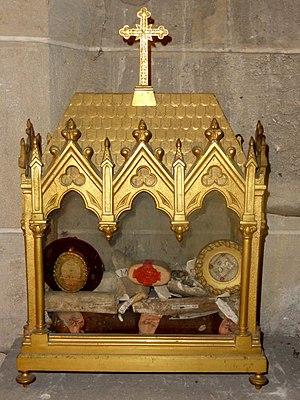
Châsse de saint Vital, saint Clair et saint Évagre.
L'église Saint-Pierre-et-Saint-Paul est une église catholique paroissiale située à Précy-sur-Oise, dans l'Oise, en France. Ce n'est certainement pas la première église de Précy. Sa partie la plus ancienne, le chœur, remonte à la fin du XIIᵉ siècle, et est de style gothique primitif. Le chevet plat se remarque par une composition particulièrement bien équilibrée, et à l'intérieur, le chœur est traité avec un raffinement exceptionnel. Les élévations latérales et la sculpture des chapiteaux sont influencés par la première cathédrale Notre-Dame de Paris. La nef, qui est aussi large et aussi élevé que le chœur, a été reconstruite sous le seigneur Louis de Saint-Gelais à partir de 1570. Le style est gothique flamboyant, alors que la Renaissance arrive déjà à son apogée. Sur le plan architectural, la nef est beaucoup moins remarquable, mais elle harmonise bien avec le chœur. Le clocher comporte des éléments des deux campagnes de construction, et il a été exhaussé au XVIIIᵉ siècle. Les deux portails de l'église ont été refaits au dernier quart du XIXᵉ siècle.